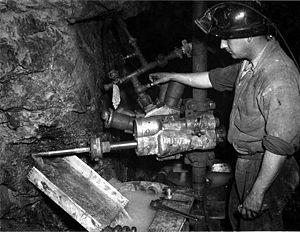
Une mine d'or est un site d'extraction d'or ou de minerai à partir duquel de l'or pourra être extrait. Il existe des techniques variées pour extraire l'or du sous-sol ou des sédiments de cours d'eau.